Ben Chapman (actor)

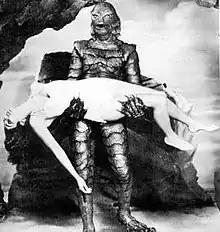
Chapman as the Gill-man

Benjamin F. Chapman Jr. (October 29, 1928 – February 21, 2008) was an American actor best known as playing the Gill-man on land in the 1954 horror film "Creature from the Black Lagoon".